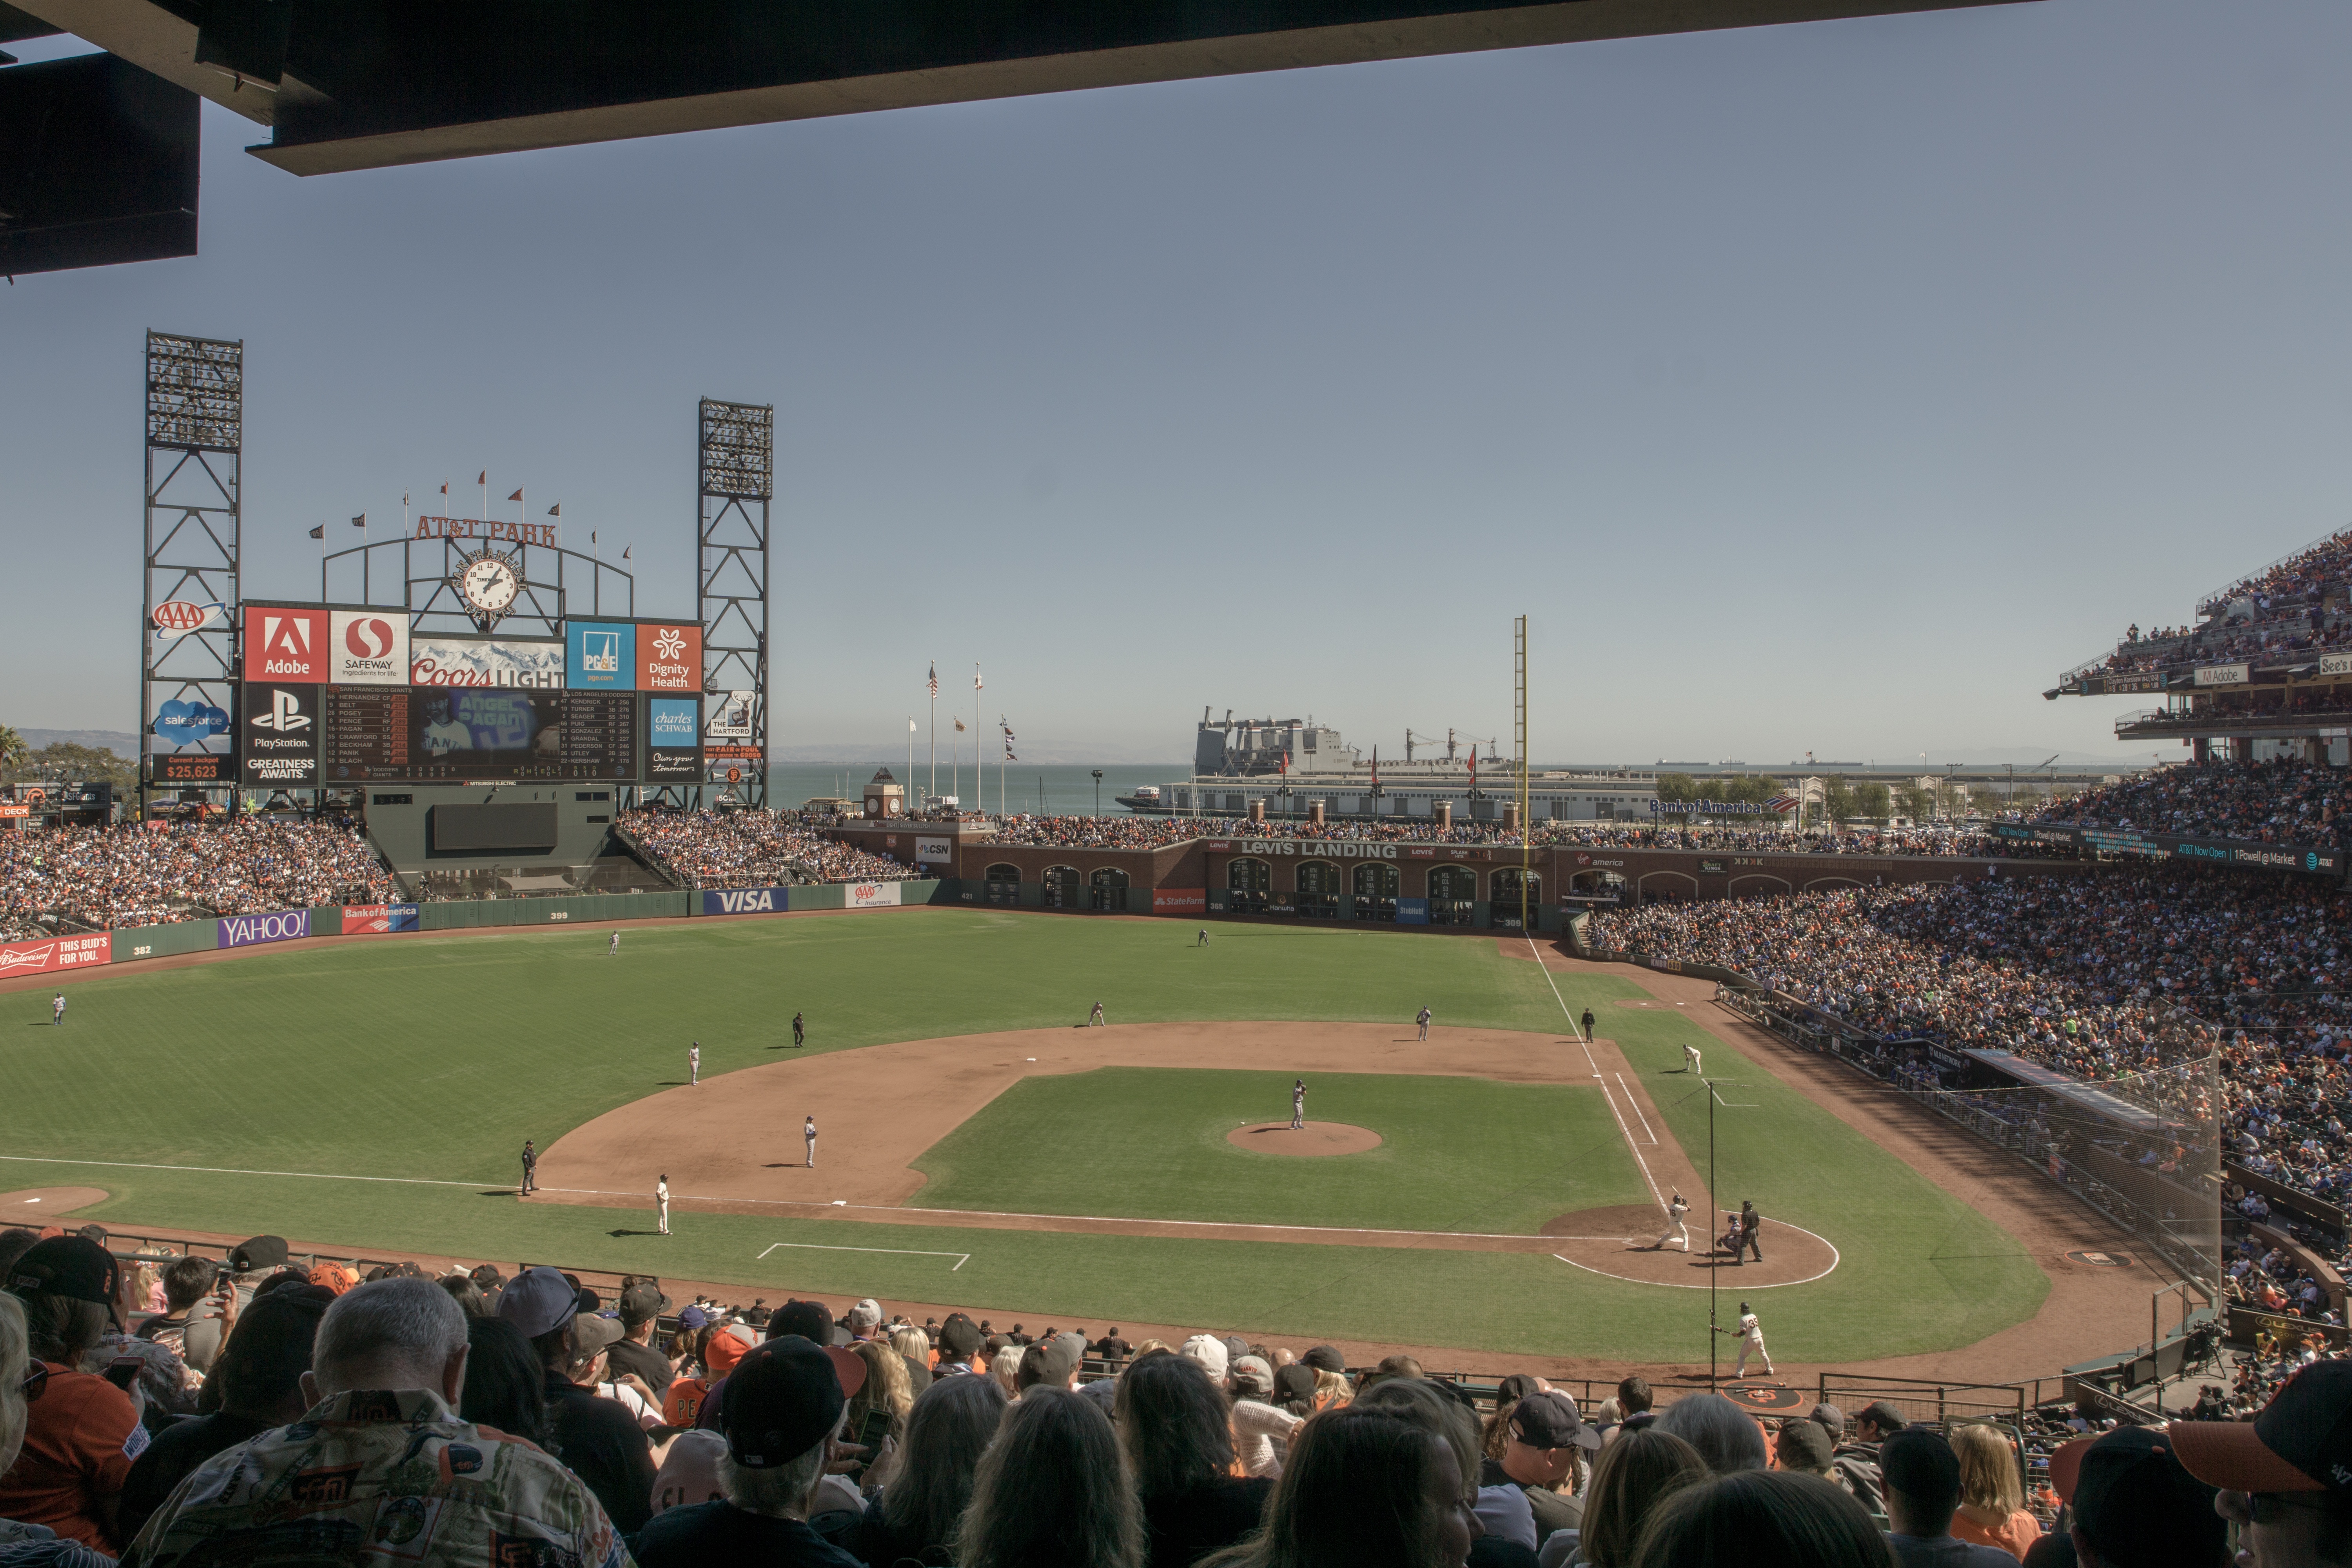
structure, stadium, baseball field, arena, baseball park, geographical feature, sport venue, soccer specific stadium